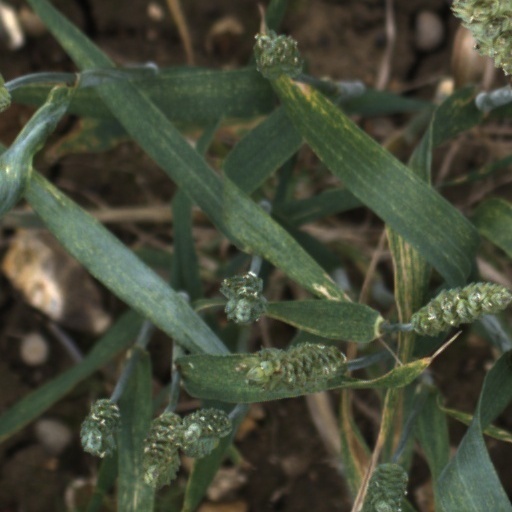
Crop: wheat